Vavdos Folklore Collection

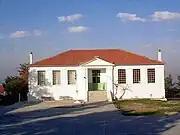
Outside View

Vavdos is an old mountain village in Chalkidiki, Central Macedonia, Greece. It is 40 km from Thessaloniki and accessed from the Thessaloniki-Polygyros provincial road. In the summer of 1997 the Association of Vavdonians in Thessaloniki and the Folklore and Ethnological Museum of Macedonia and Thrace assembled a folklore collection, which is housed in the junior school, in a room designed for the purpose with its own separate entrance. The exhibits were donated by the villagers.